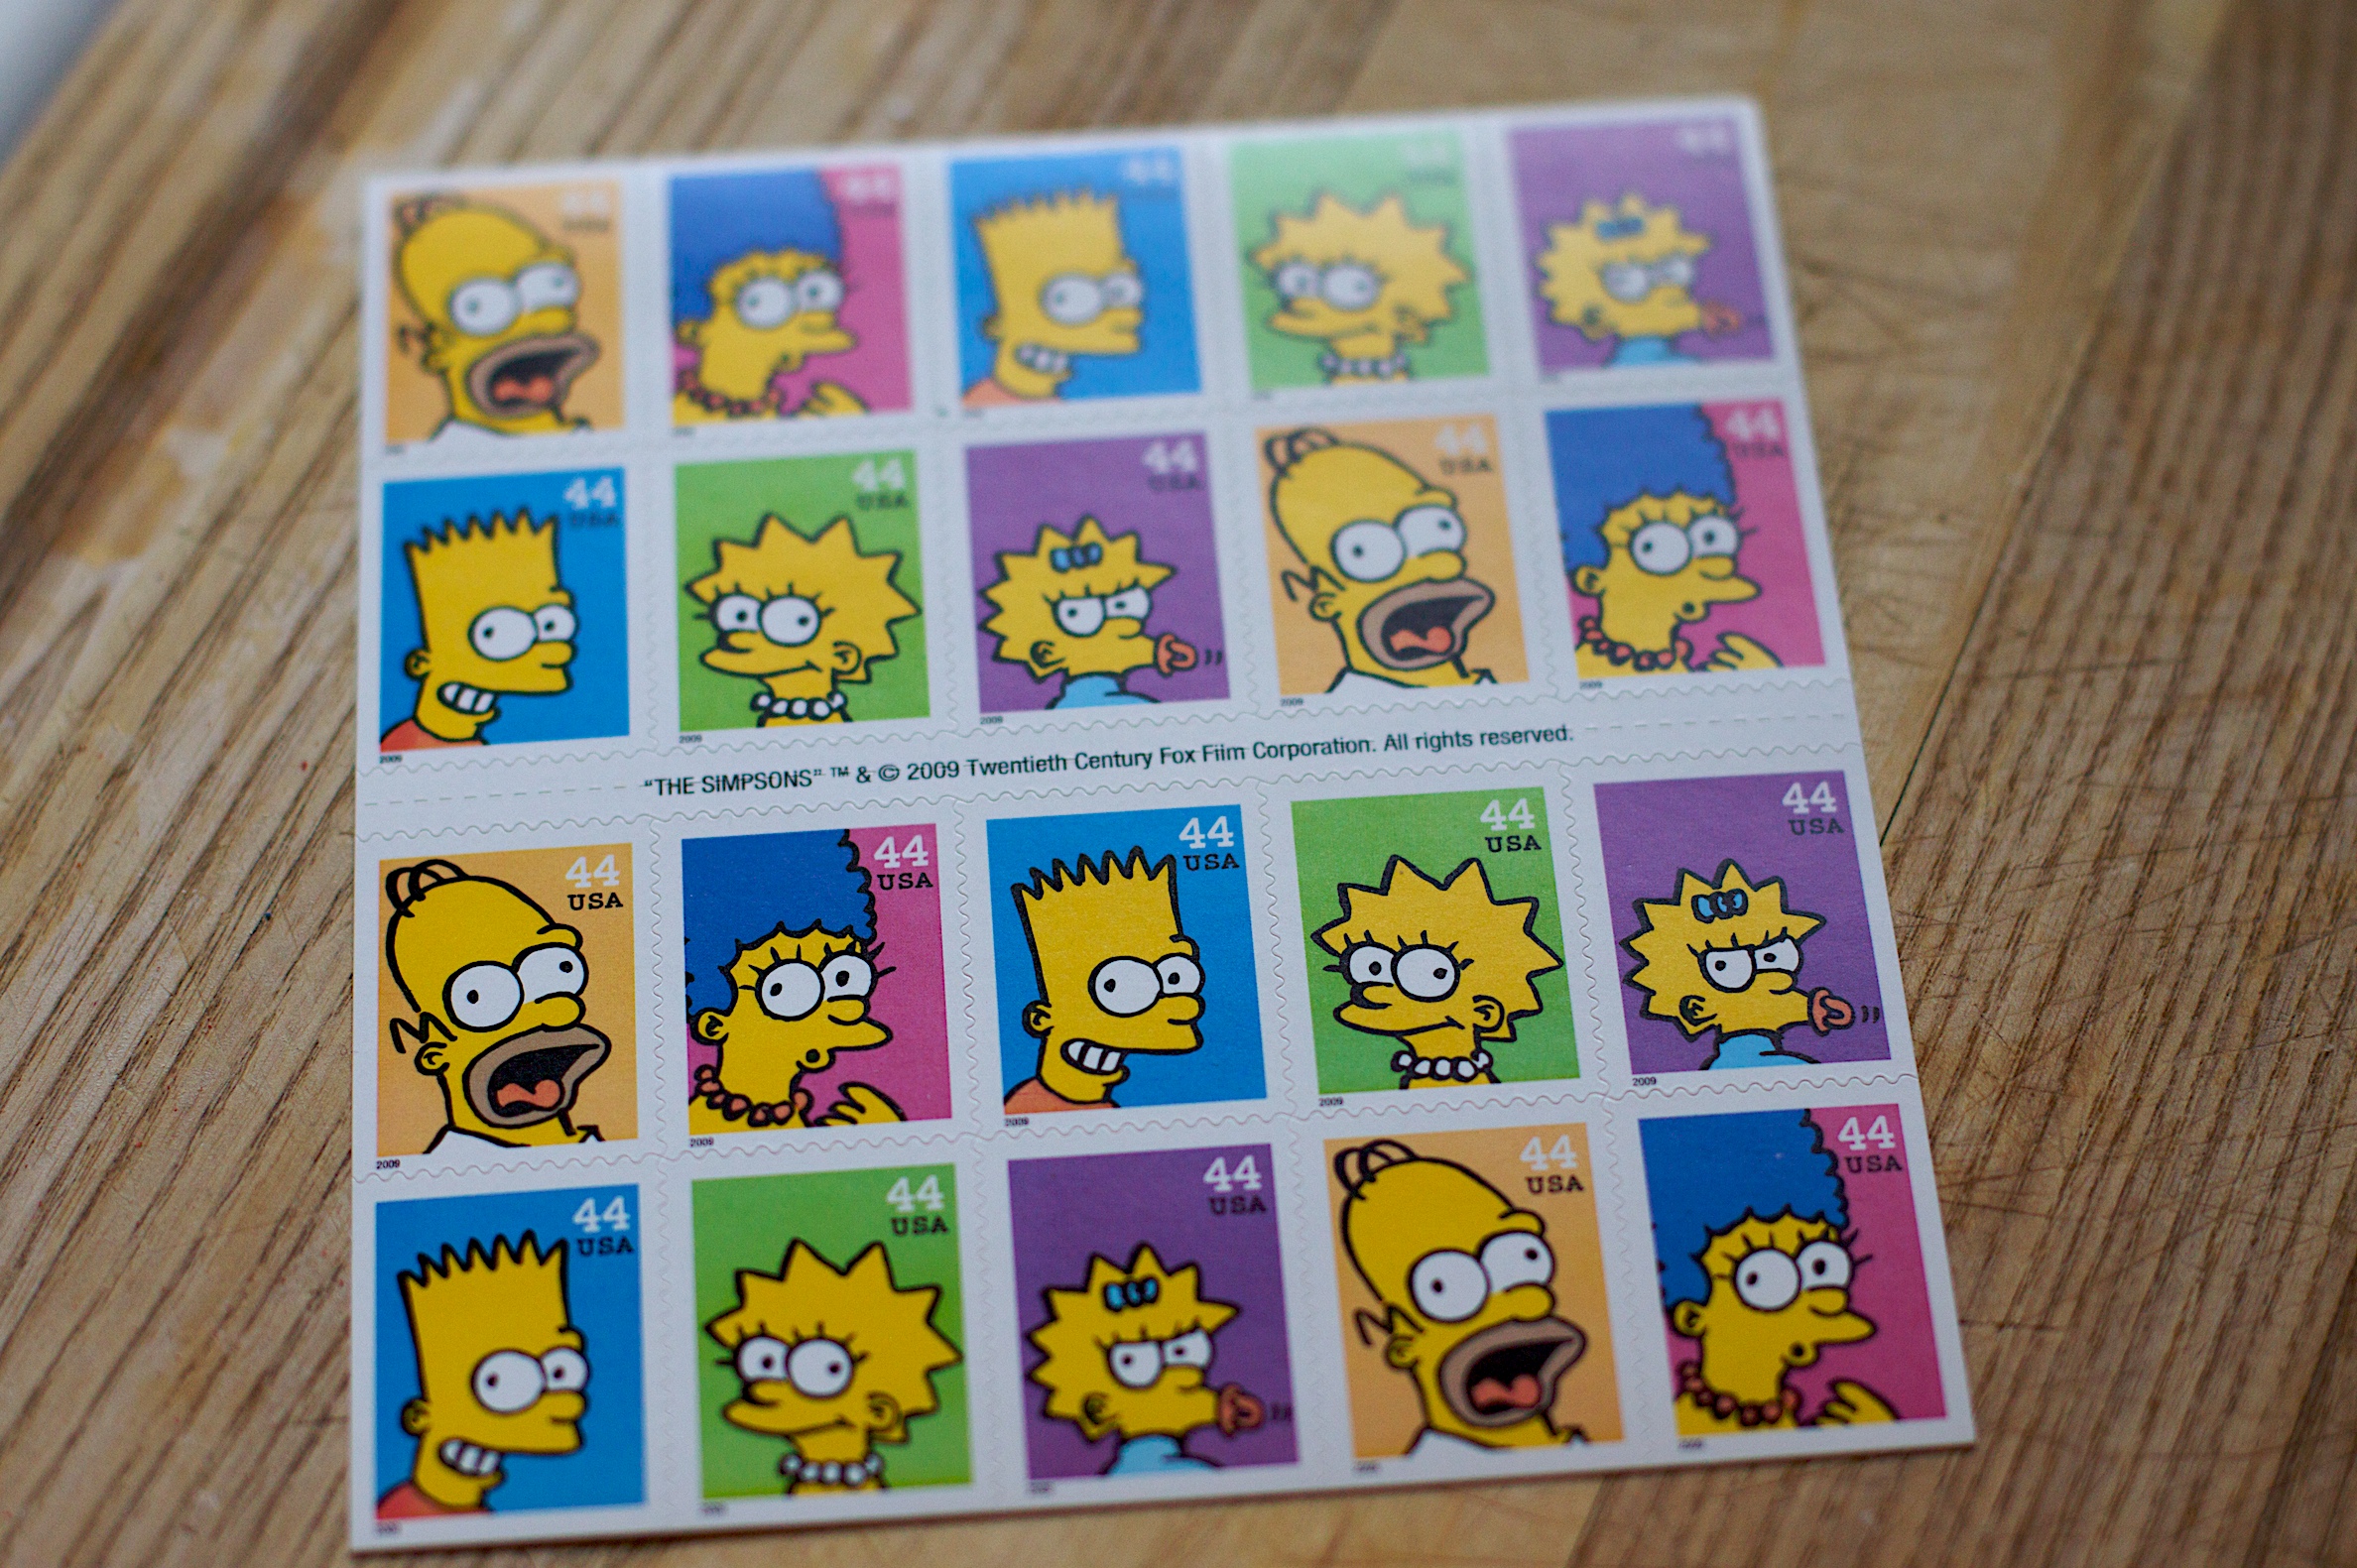
play, number, gadget, toy, games